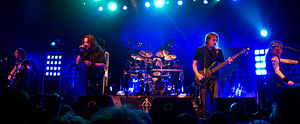
Sonata Arctica
Sonata Arctica i 2011.
Sonata Arctica er et power metal-band fra byen Kemi i Finland. Bandet blev grundlagt i 1996 under navnet Tricky Beans. Senere blev navnet til Tricky Means, og i 1999 blev det til Sonata Arctica.